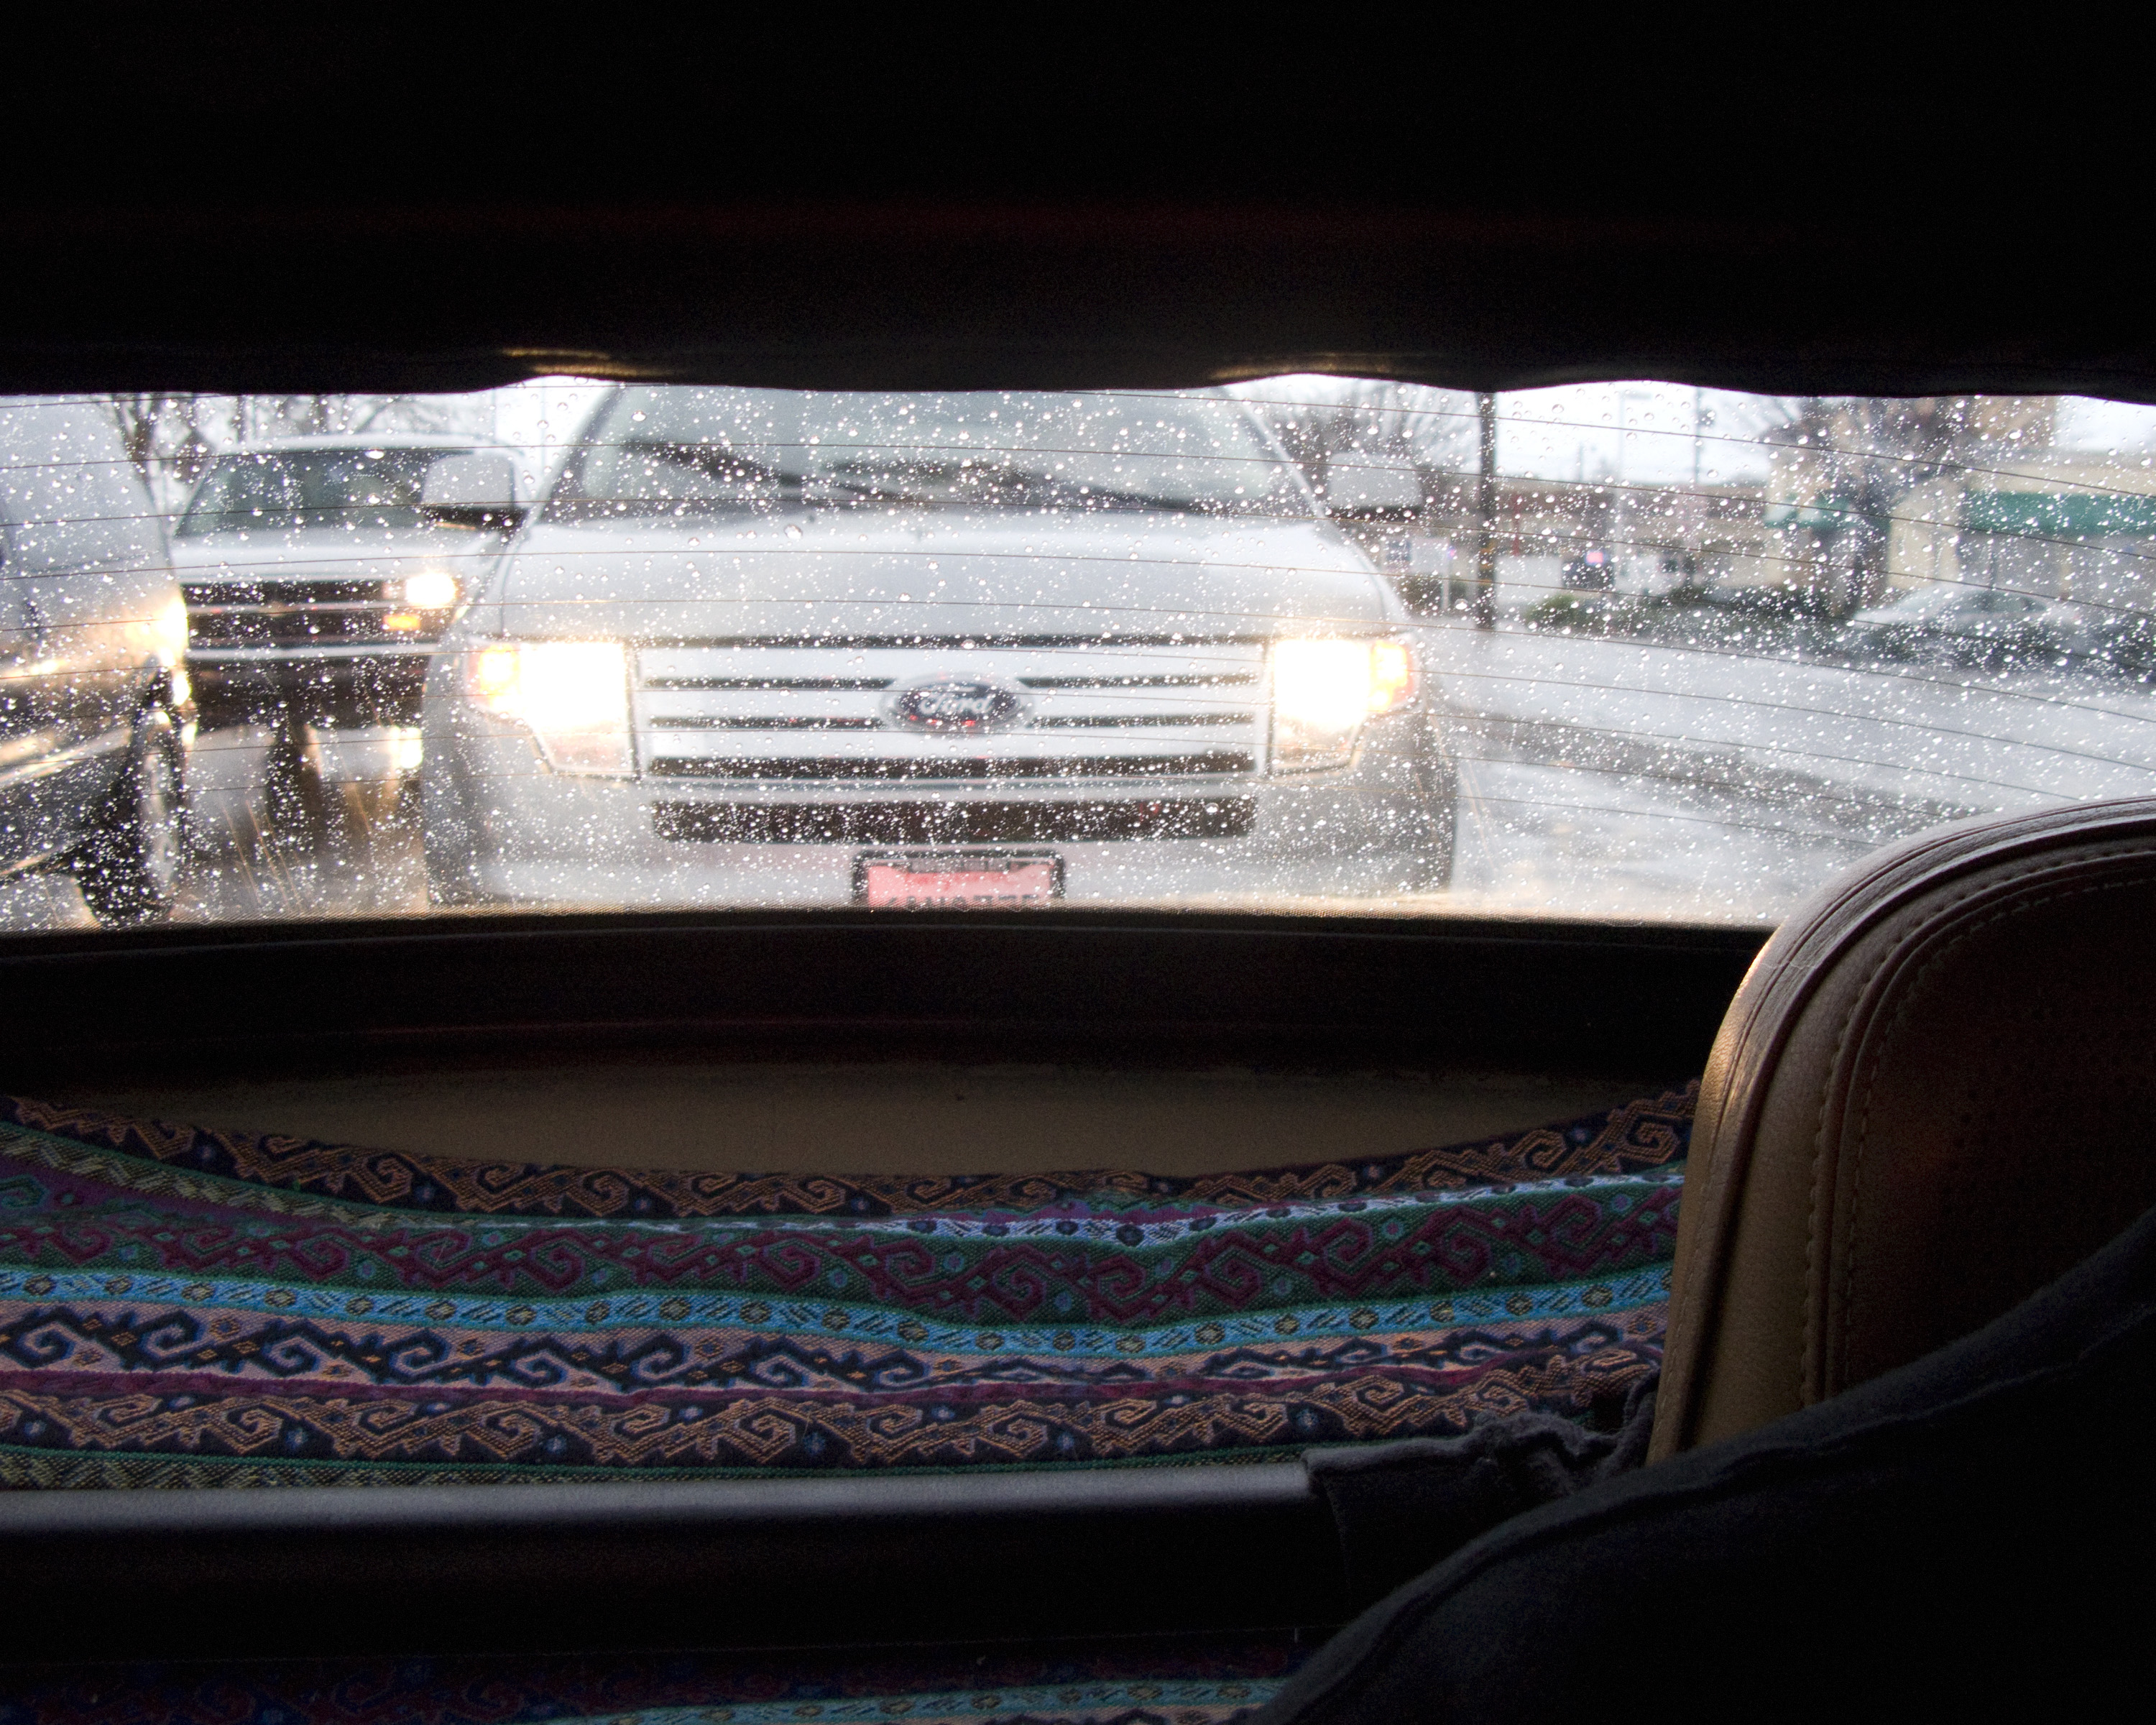
glass, vehicle, color, blue, shape